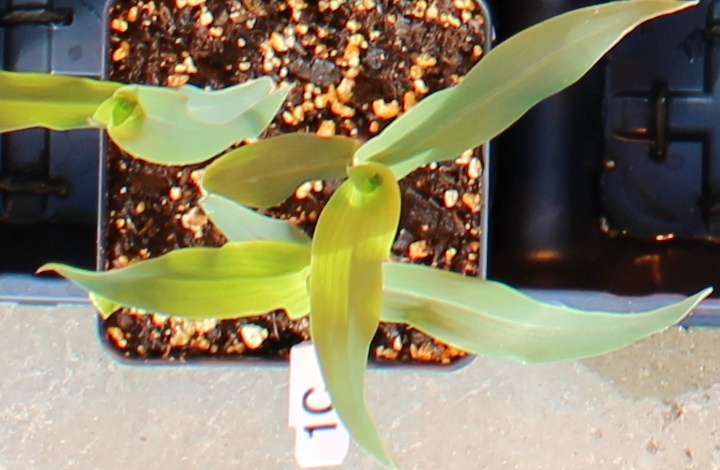
Label: Corn